Mahjong

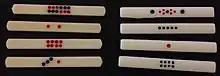
Mahjong counting sticks: Left are Chinese while the right are Japanese

Depending on the variation, two or three dice are usually used to decide what part of the wall to start dealing from. They are six-sided dice, traditionally but not necessarily Chinese dice with red one and four pips.